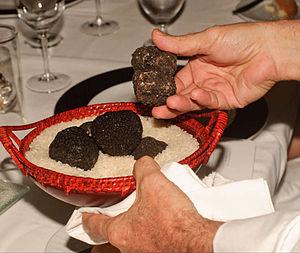
Truffes noires prêtes à être cuisinées
La truffe est le nom vernaculaire français donné à la fructification et à l'organe végétatif de plusieurs genres de champignons hypogés ascomycètes ectomycorhiziens qui se présente sous une forme plus ou moins globuleuse. Un même mycélium peut produire plusieurs truffes. Certaines espèces n'ont que peu de saveur alors que d'autres sont particulièrement appréciées et recherchées depuis l'Antiquité. Qu'elles aient poussé spontanément ou qu'elles soient issues de la trufficulture, les truffes sont très demandées par les gourmets.